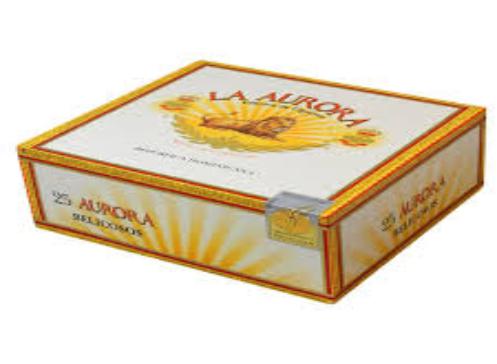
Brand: La Aurora
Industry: Necessities